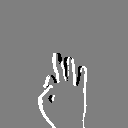
ASL letter: f